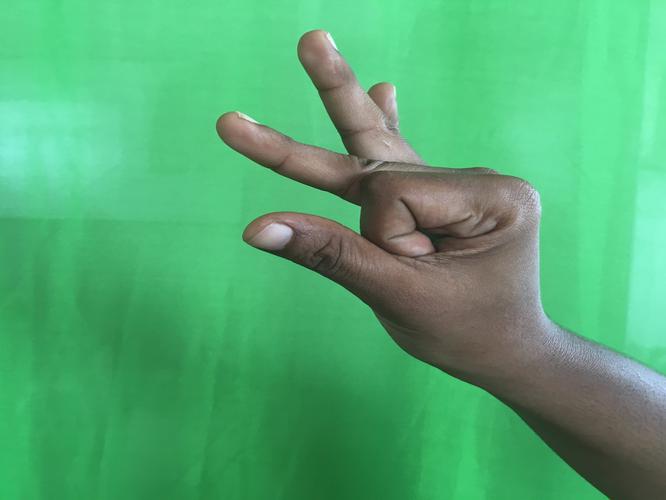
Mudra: Katakamukha_3
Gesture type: single_hand